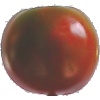
Label: Tomato Maroon 1